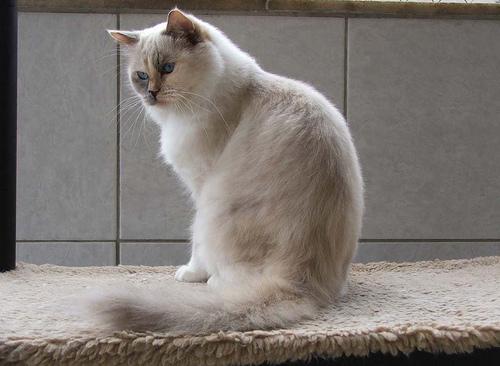
Breed: Ragdoll